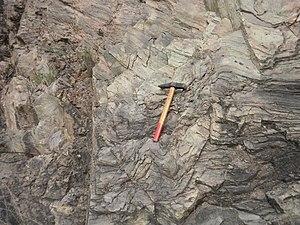
Rhyolite fluidale (pyroméride), le Pont du Duc (Esterel). La fluidalité, affectée par des plis d’écoulement, conduit par altération à un débit en plaquettes. Photo Gilbert Crevola.
Albert Michel-Lévy est un géologue et minéralogiste français, pionnier de la minéralogie expérimentale. Professeur à la Sorbonne, membre de l’Institut, il a été président de la société géologique de France et, par deux fois, de la société française de minéralogie et cristallographie. Son père est Auguste Michel-Lévy, membre de l’Institut. Sa fille, Mireille Christophe-Michel-Lévy est une minéralogiste, connue notamment pour ses travaux sur les météorites.